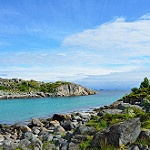
Scene: Outdoor